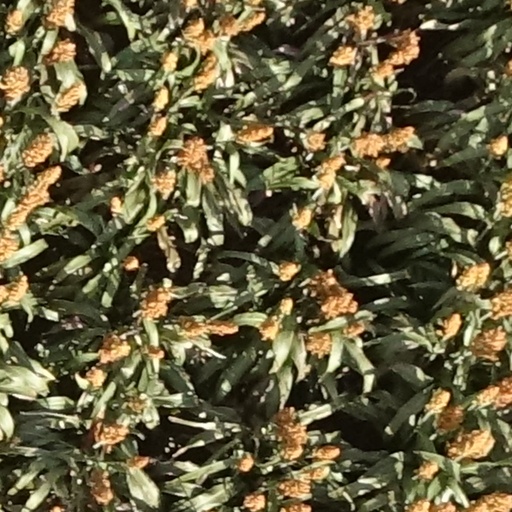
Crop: sorghum